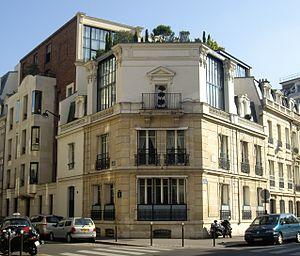
Angle de la rue Fortuny et de la rue de Prony, Paris 17e. Sur la gauche, le n° 2 de la rue Fortuny, où habita Edmond Rostand. Sur la droite, le n° 38 de la rue de Prony, où demeura Auguste Chapuis.